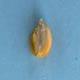
Maize quality: Bad